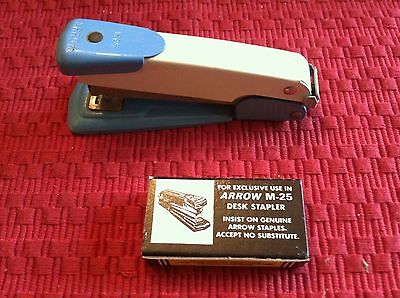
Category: stapler